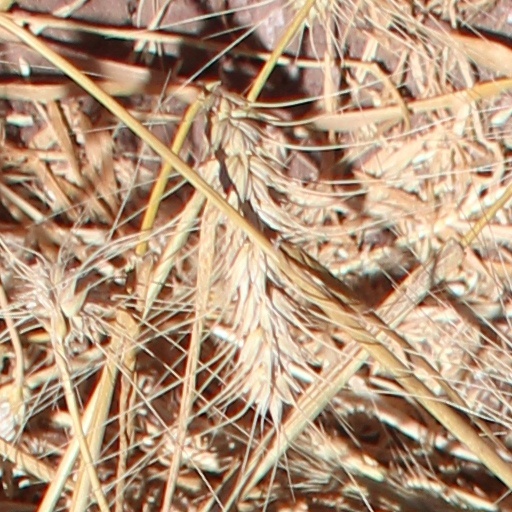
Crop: wheat